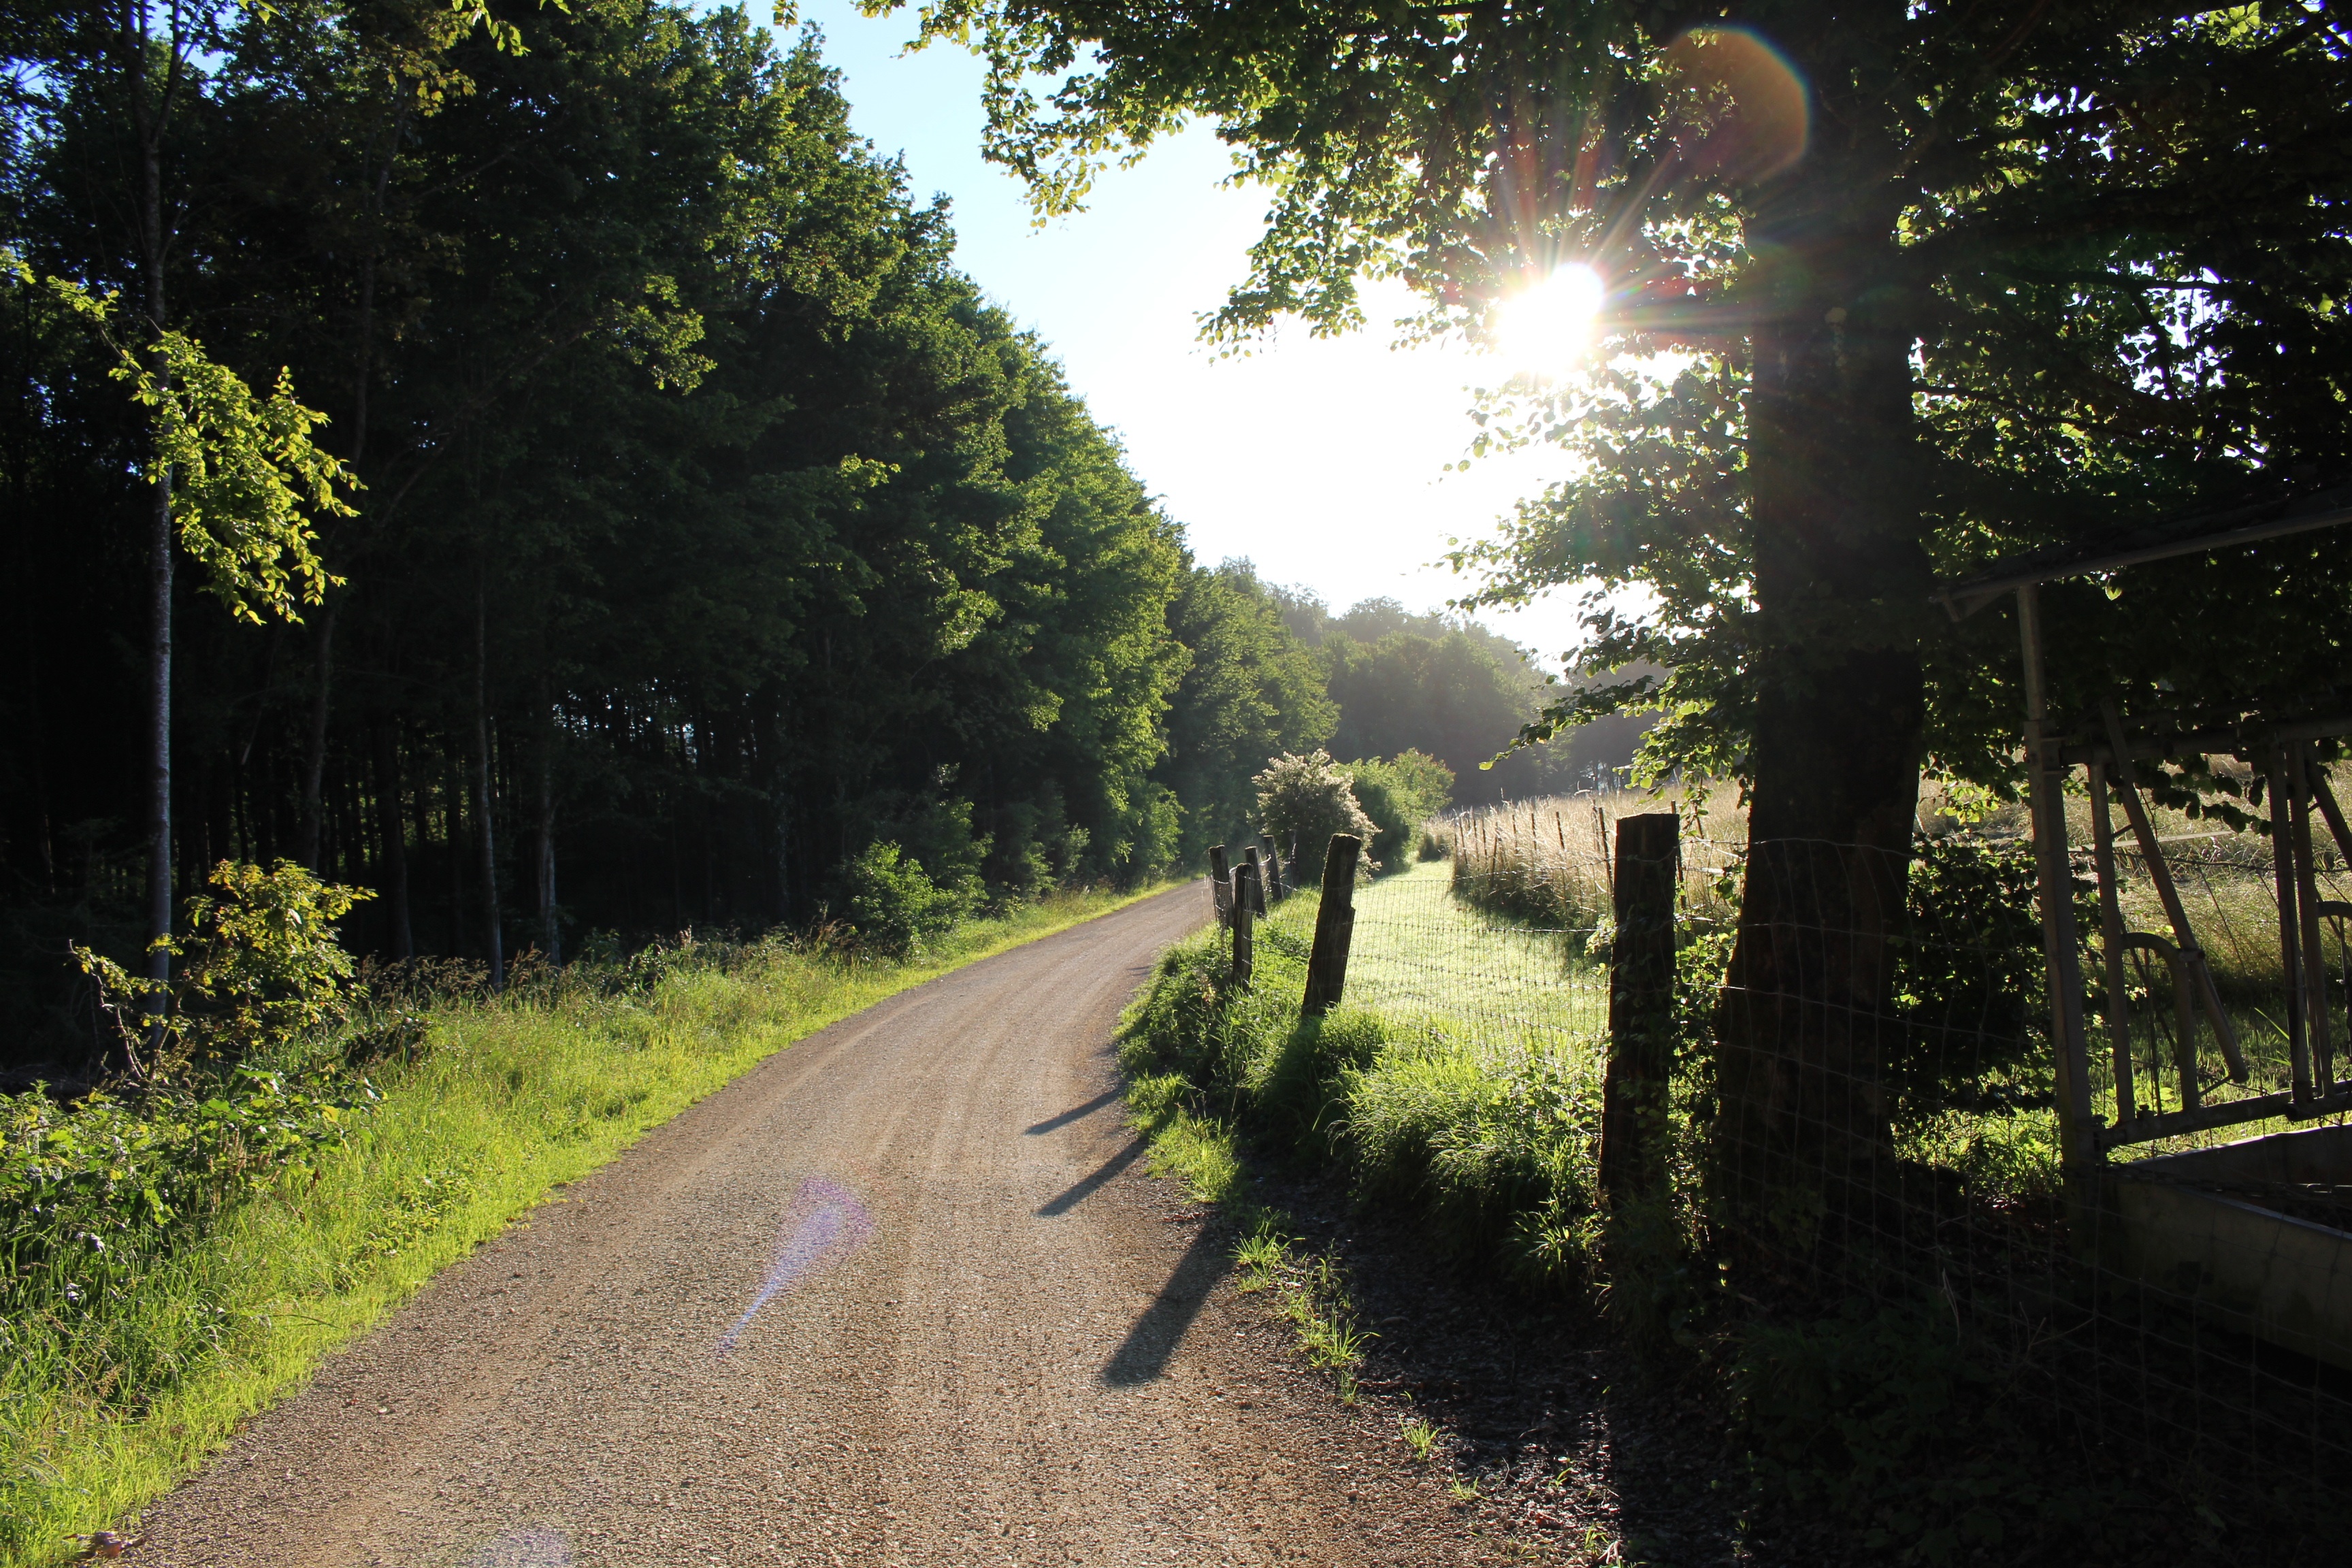
tree, nature, forest, grass, road, trail, sunlight, leaf, green, autumn, waterway, woodland, rural area, woody plant